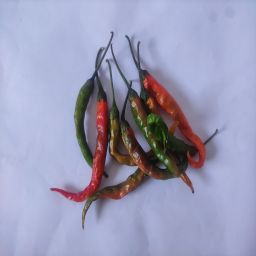
Crop: Chile Pepper
Quality: Old